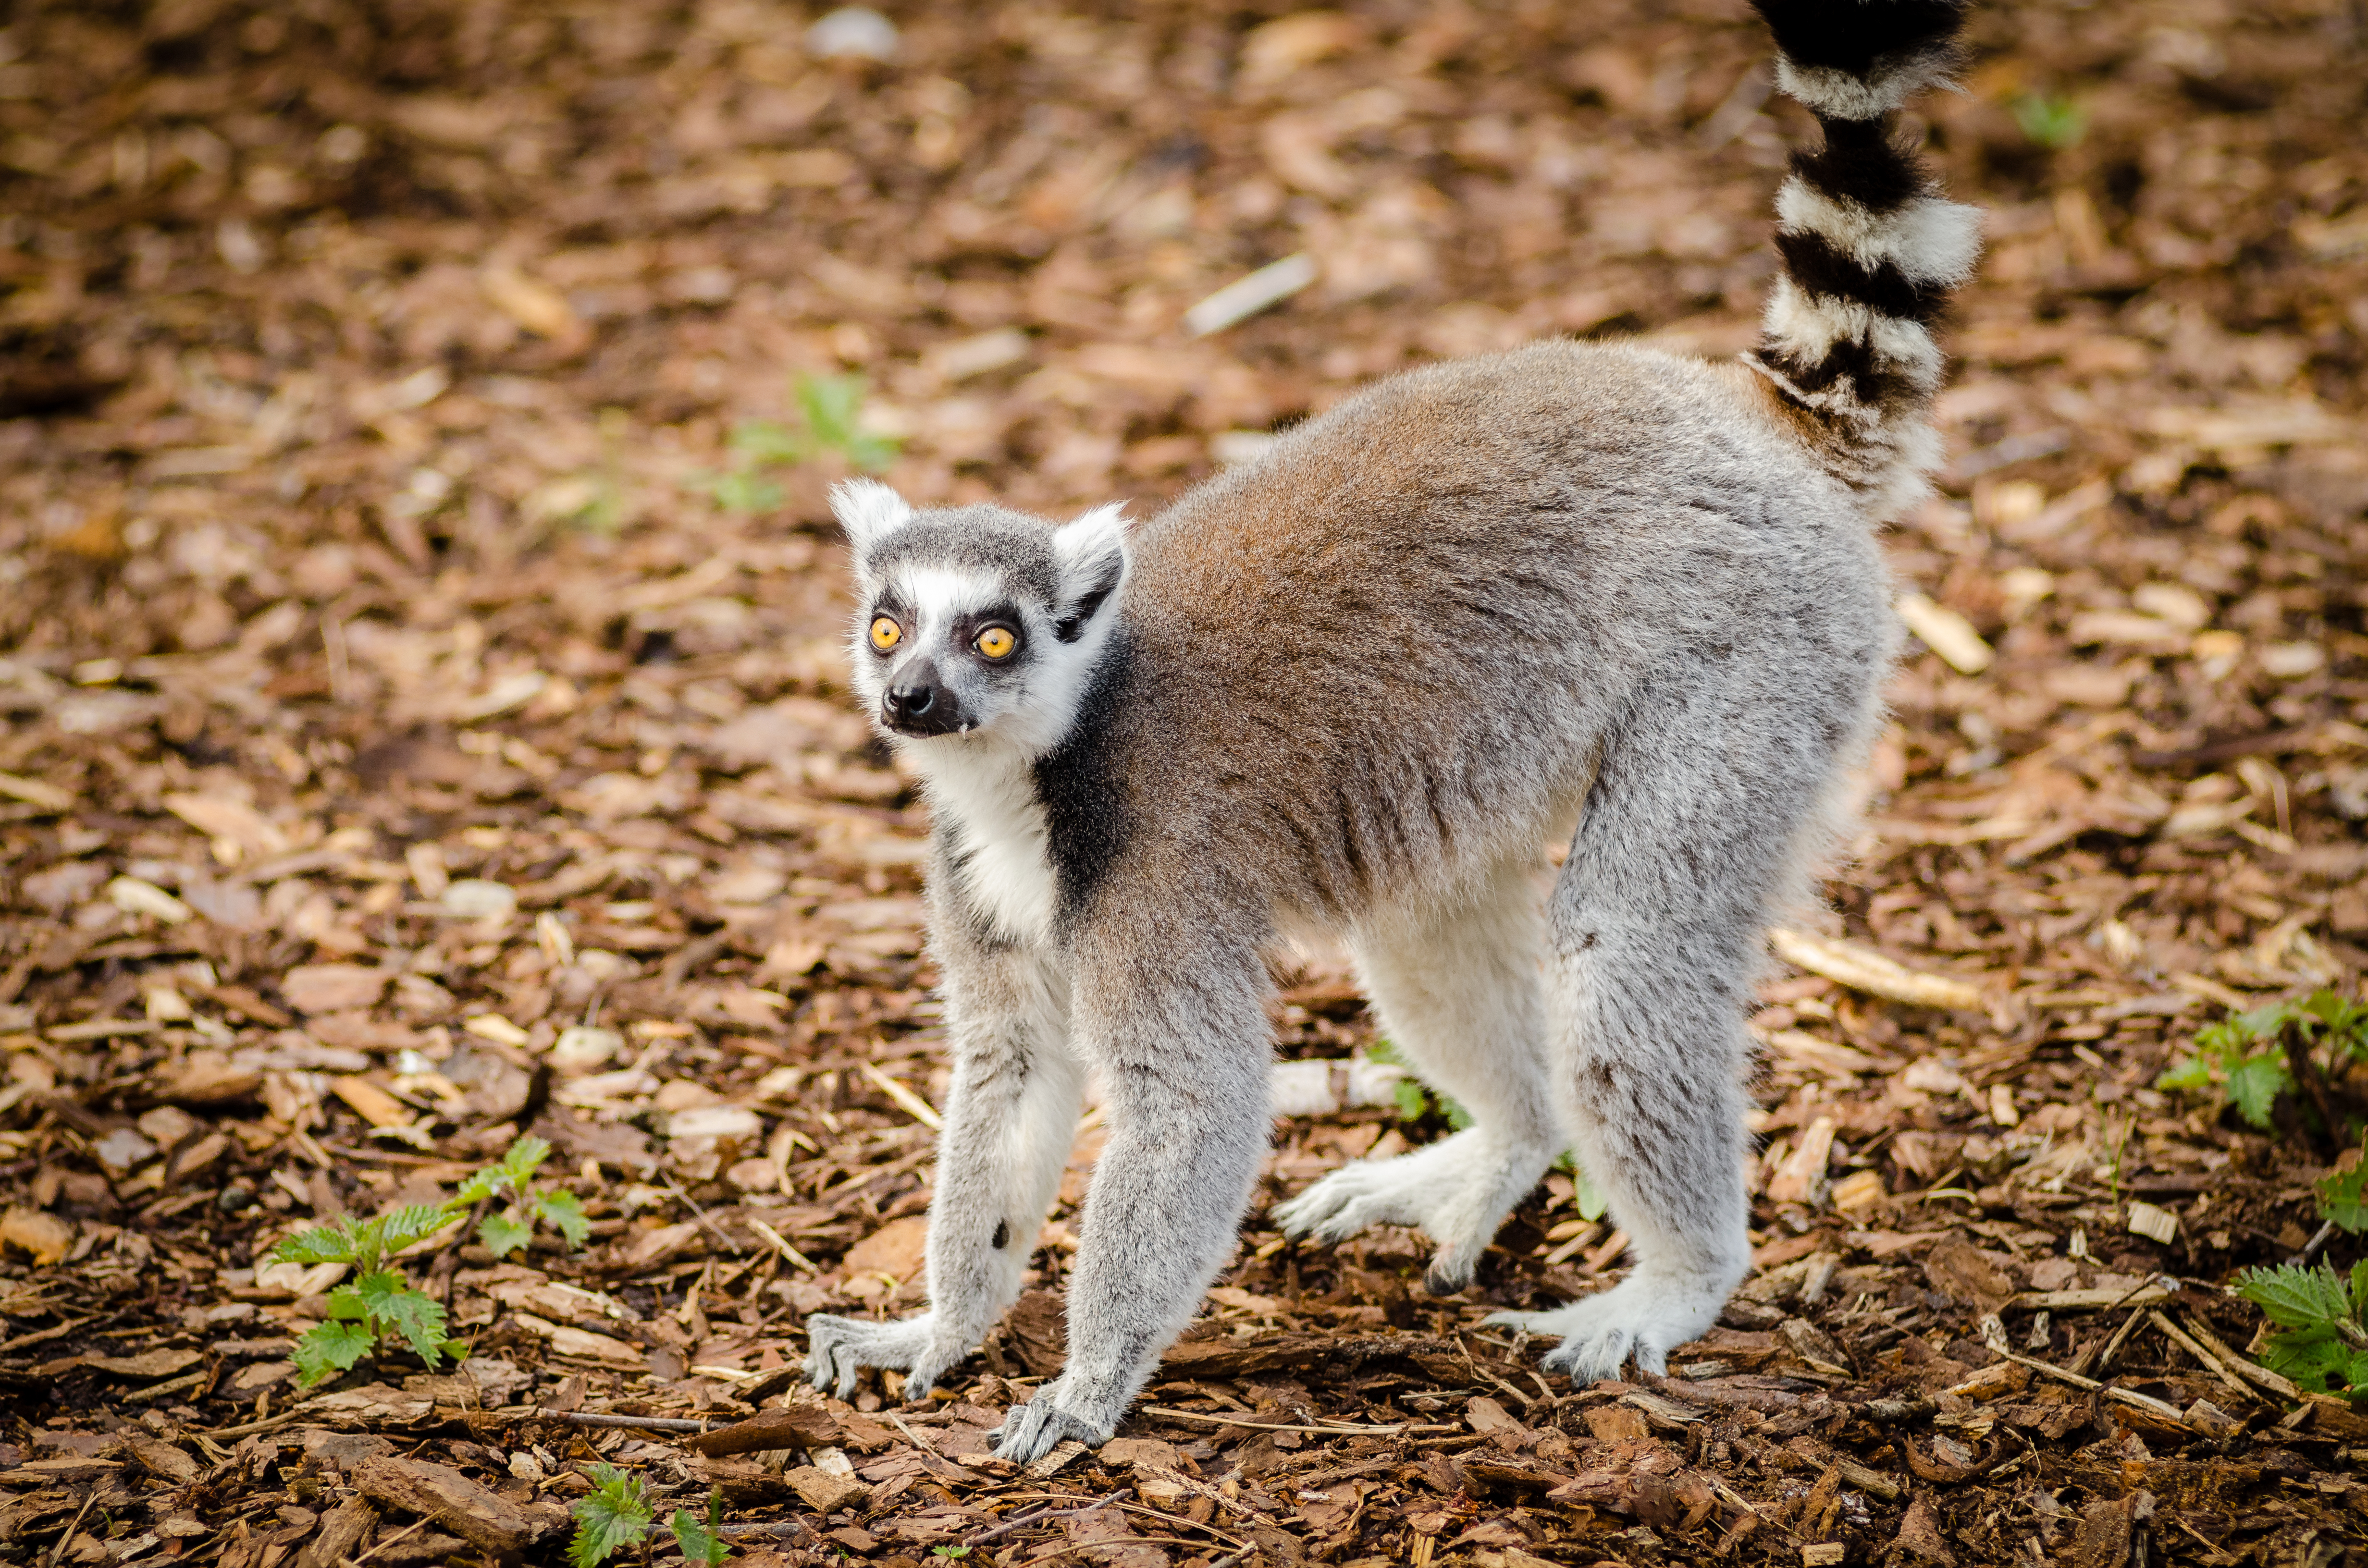
nature, animal, wildlife, zoo, mammal, fauna, primate, madagascar, vertebrate, lemur